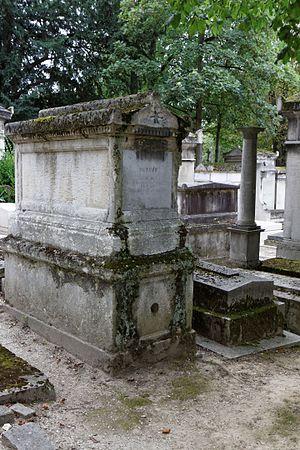
Sépulture du peintre Claude-Marie Dubufe (1790-1864).
Claude Marie Dubufe est un peintre français, né à Paris en 1790 et mort à La Celle-Saint-Cloud le 24 avril 1864.